Answer in natural language. Considering the relative positions, is black tv (highlighted by a green box) above or below Window (highlighted by a red box)? Choose between the following options: below or above
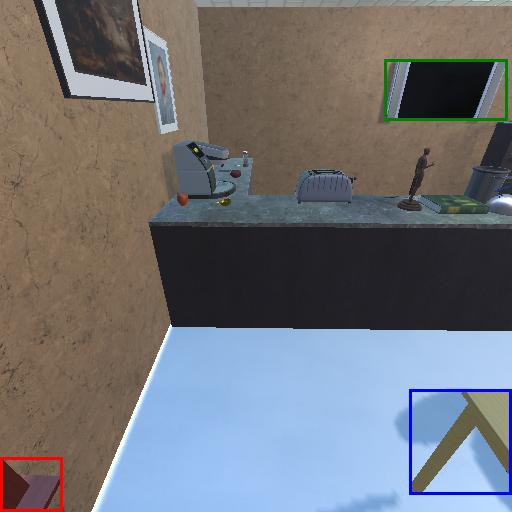
<answer>above</answer>